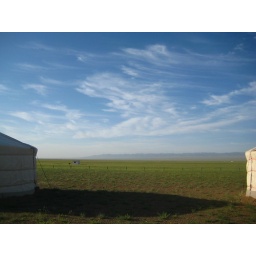
ger under the eternal blue sky of mongolia